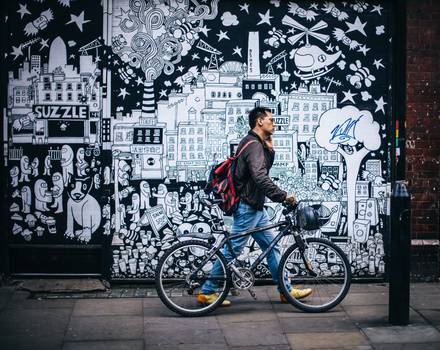
Label: No Watermark